Christopher Sykes (politician)

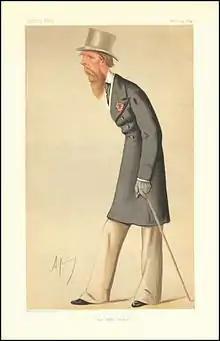
Sykes caricatured by Ape (Carlo Pellegrini) in "Vanity Fair", November 1874.

Sykes was the second son of Sir Tatton Sykes, 4th Baronet, and his wife Mary Ann Foulis, daughter of Sir William Foulis, 7th Baronet. His father was a popular horse breeder who bred bloodstock; however, he was an authoritarian father who bullied his children. Sykes was educated at Rugby School and Trinity College, Cambridge.